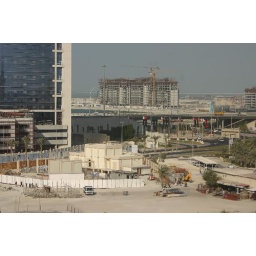
The workers are walking in front the white fence.